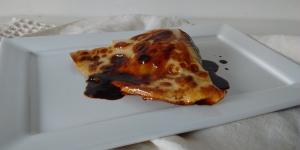
panqueques flambeados